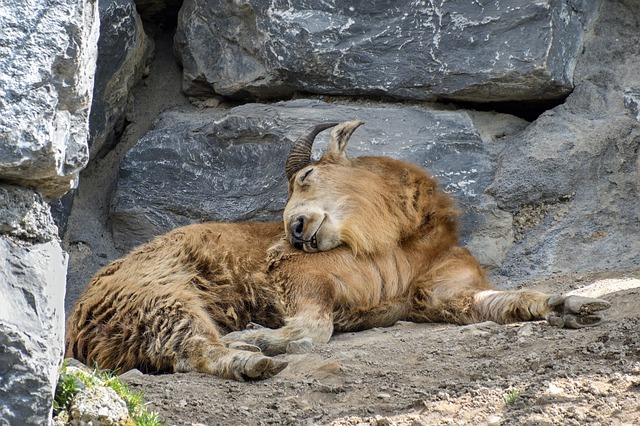
Label: pecora